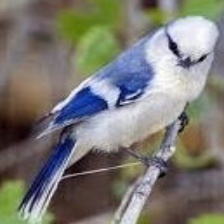
Species: AZURE TIT
Scientific name: CYANISTES CYANUS